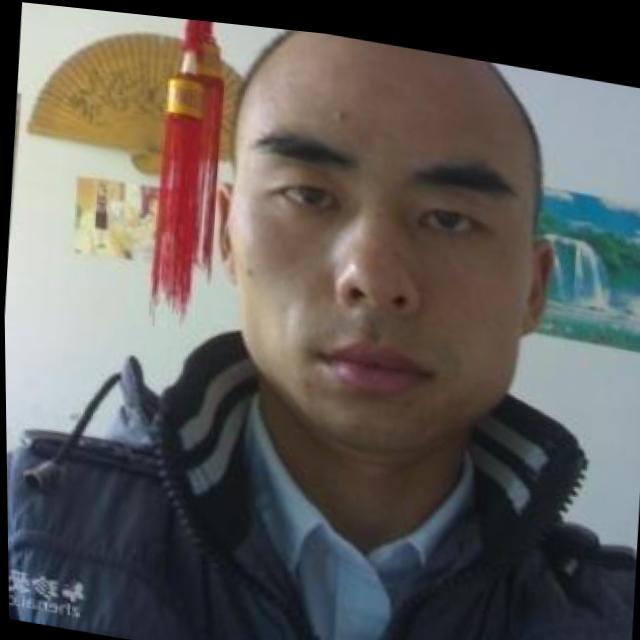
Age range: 21-44